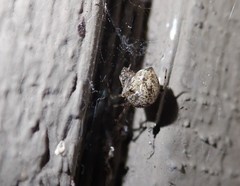
Species: Parasteatoda_tepidariorum